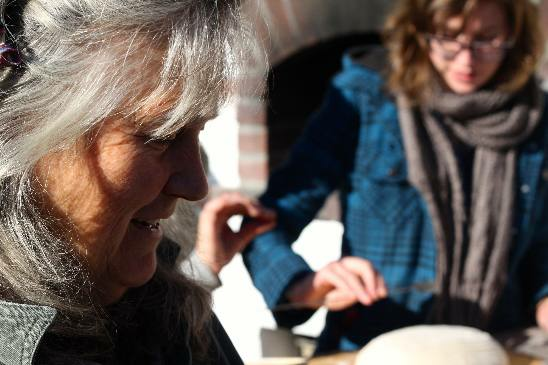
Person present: Yes